Human capital flight

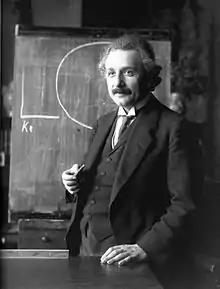
Theoretical physicist Albert Einstein, who emigrated to the United States to escape Nazi persecution, is an example of human capital flight as a result of political change.

Human capital flight is the emigration or immigration of individuals who have received advanced training in their home country. The net benefits of human capital flight for the receiving country are sometimes referred to as a "brain gain" whereas the net costs for the sending country are sometimes referred to as a "brain drain". In occupations with a surplus of graduates, immigration of foreign-trained professionals can aggravate the underemployment of domestic graduates, whereas emigration from an area with a surplus of trained people leads to better opportunities for those remaining. However, emigration may cause problems for the home country if trained people are in short supply there.